Burlington, New Jersey

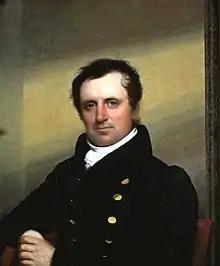
James Fenimore Cooper was born in Burlington.

The City of Burlington Public School District serves students in pre-kindergarten through twelfth grade. The district is one of 31 former Abbott districts statewide that were established pursuant to the decision by the New Jersey Supreme Court in "Abbott v. Burke" which are now referred to as "SDA Districts" based on the requirement for the state to cover all costs for school building and renovation projects in these districts under the supervision of the New Jersey Schools Development Authority.